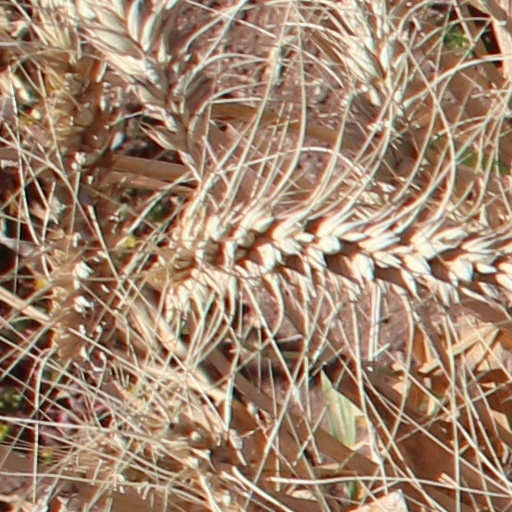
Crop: wheat